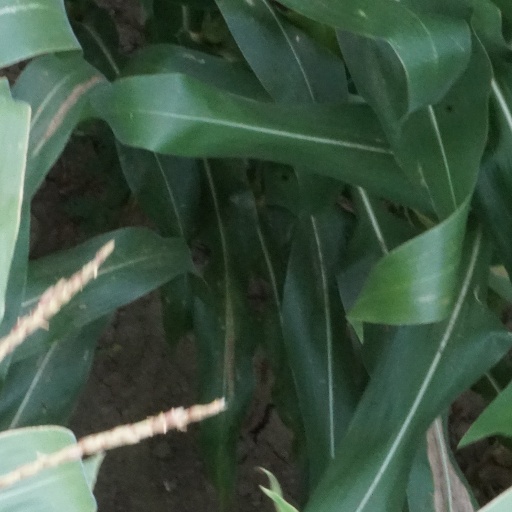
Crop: maize; corn